Abraham Myers

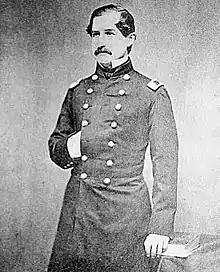
Undated photo of Myers in uniform

Abraham Myers (also Abram Myers; 14 May 1811 – 20 or 28 June 1889) was a military officer in the United States and Confederate States Armies.